Peaks Island Land Preserve

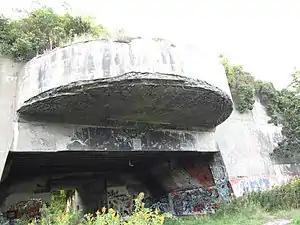
Battery Steele, preserved in 1994 by the Peaks Island Land Preserve.

The Peaks Island Land Preserve (PILP) is a non-profit organization concerned with conserving natural land on Peaks Island, Maine for public use. As of 2013, the PILP managed over of land. It was founded in 1994 to preserve Battery Steele, an historic United States military fortification built on Peaks Island during World War II. After acquiring Battery Steele, PILP began to obtain land through purchase and donation across the island. The PILP held its first post-incorporation meeting in 1995 at the Fifth Maine Regiment Community Center.